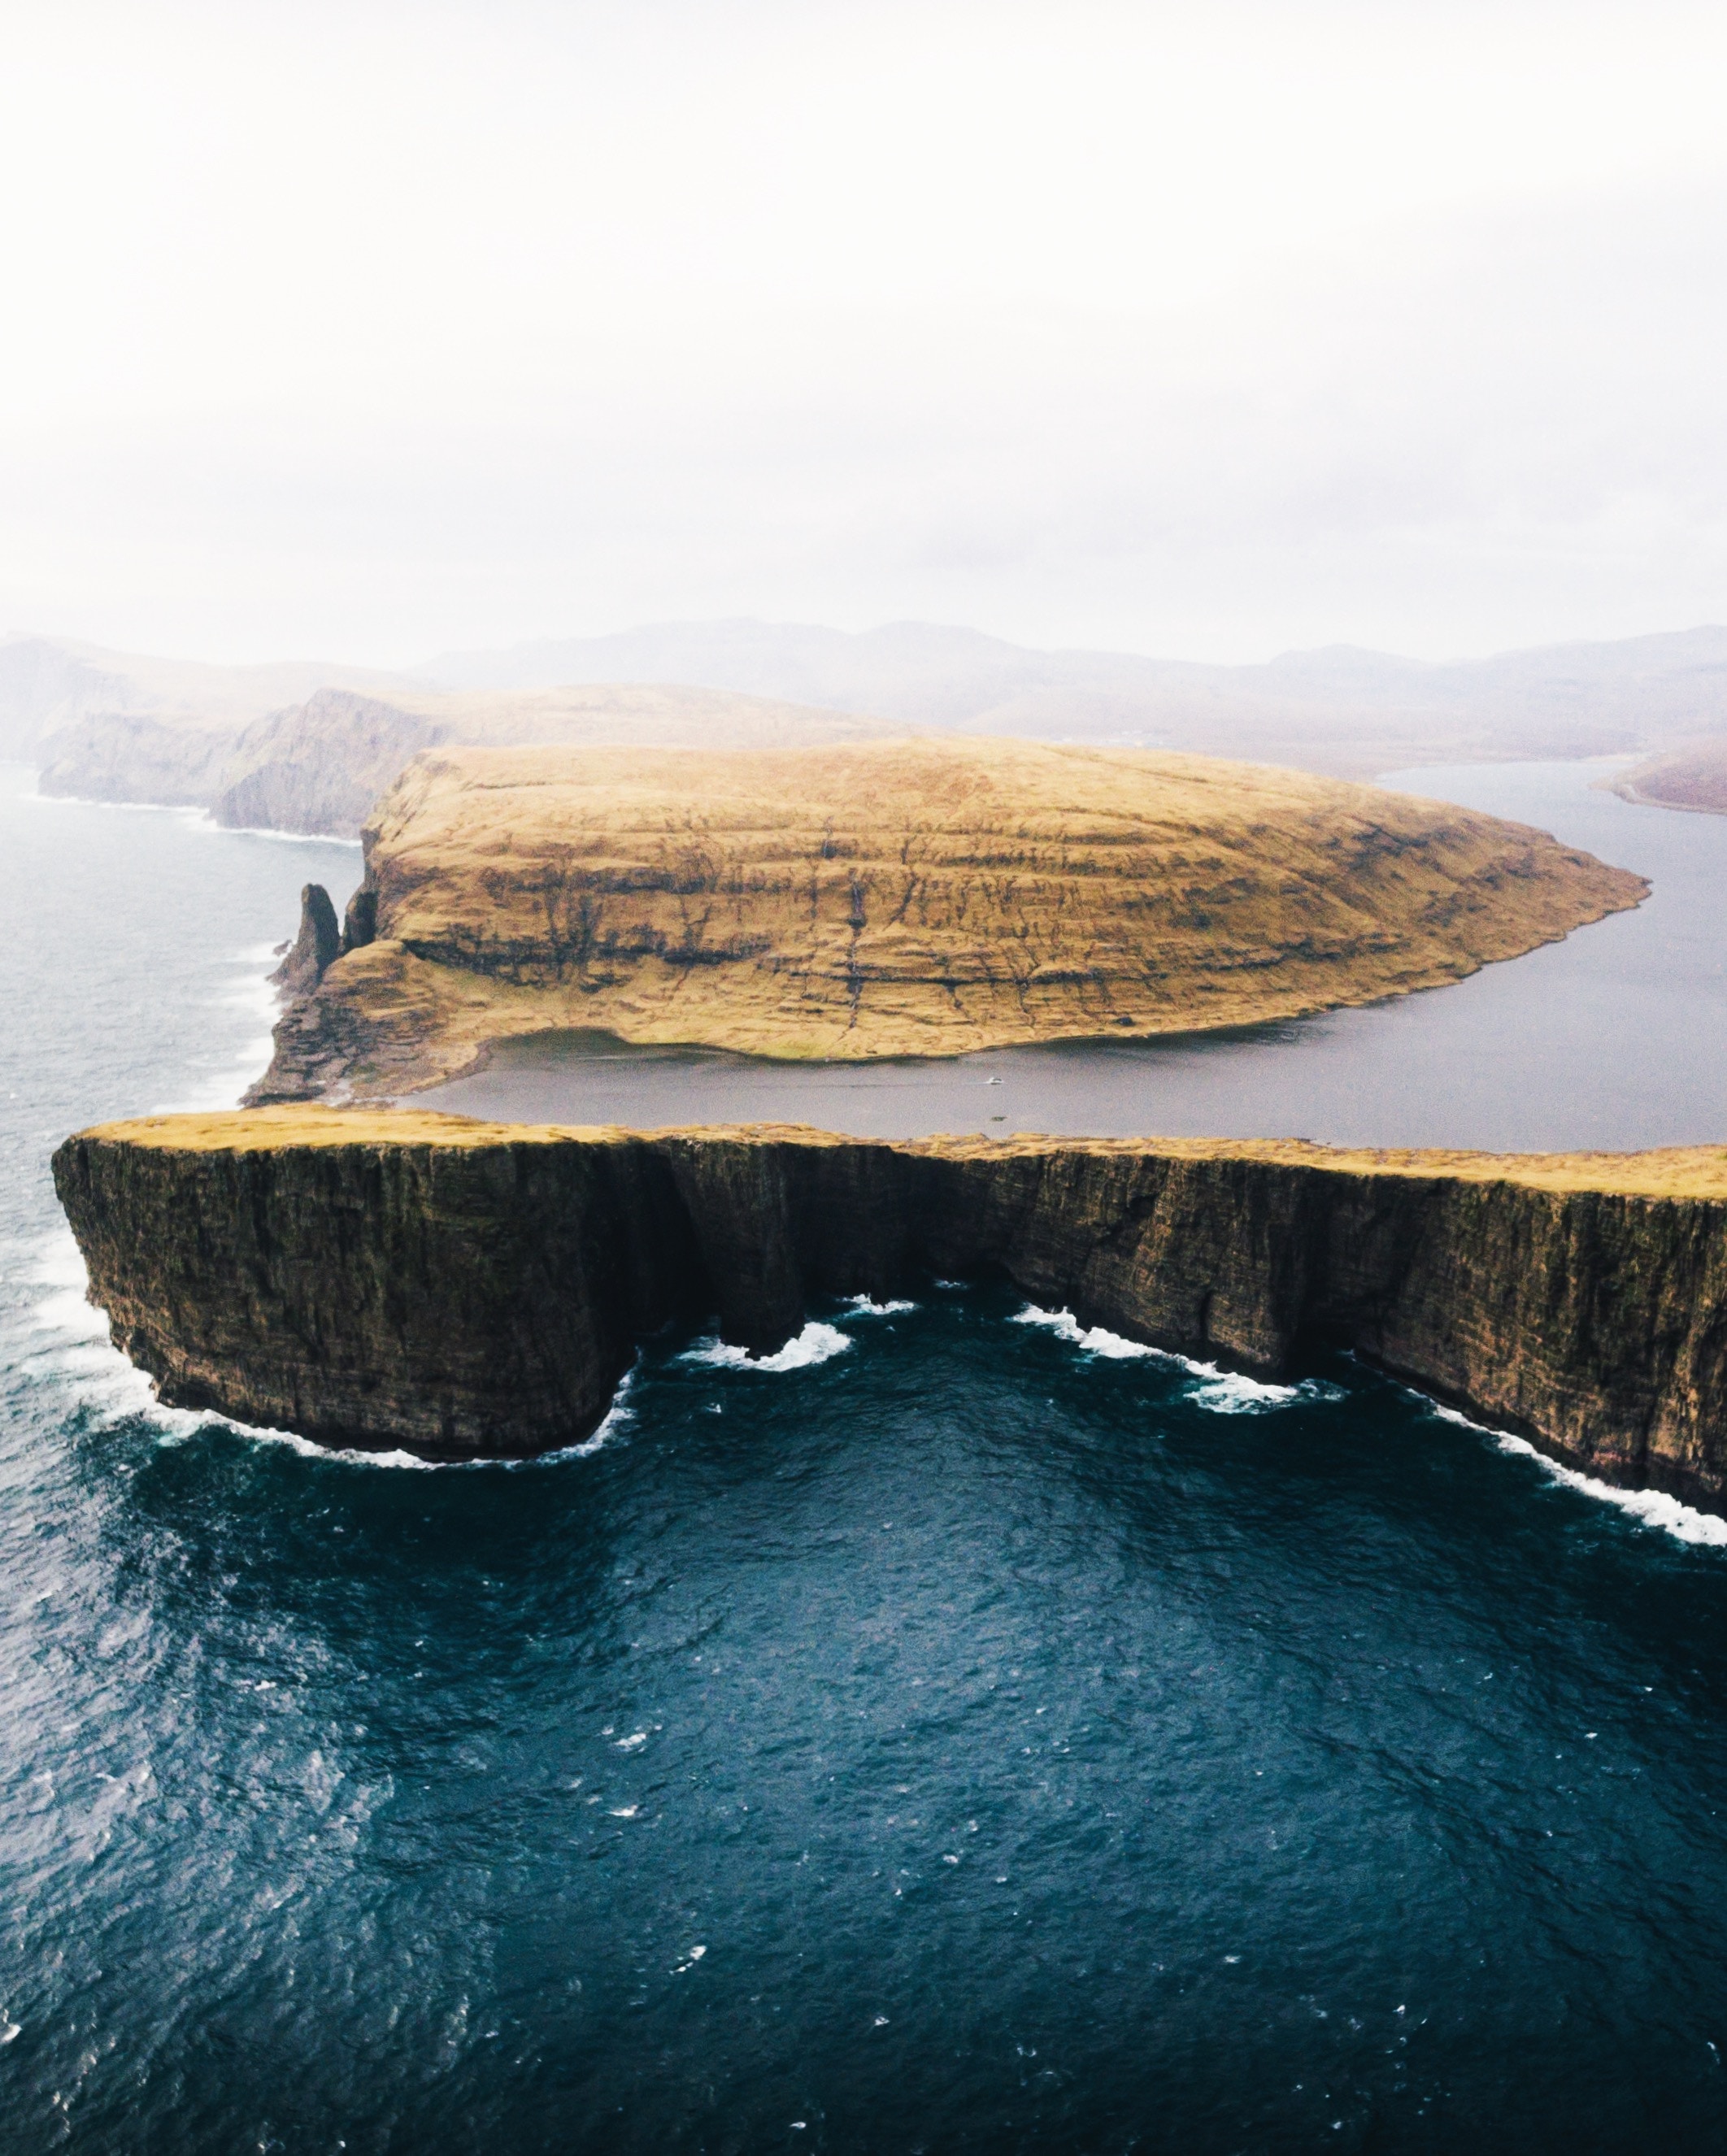
sea, coast, water, ocean, sky, cliff, terrain, headland, promontory, water resources, fixed link, coastal and oceanic landforms